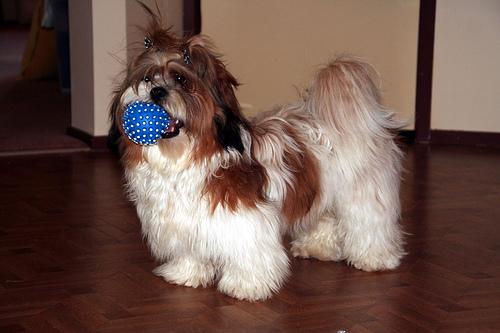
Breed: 215-n000038-Lhasa